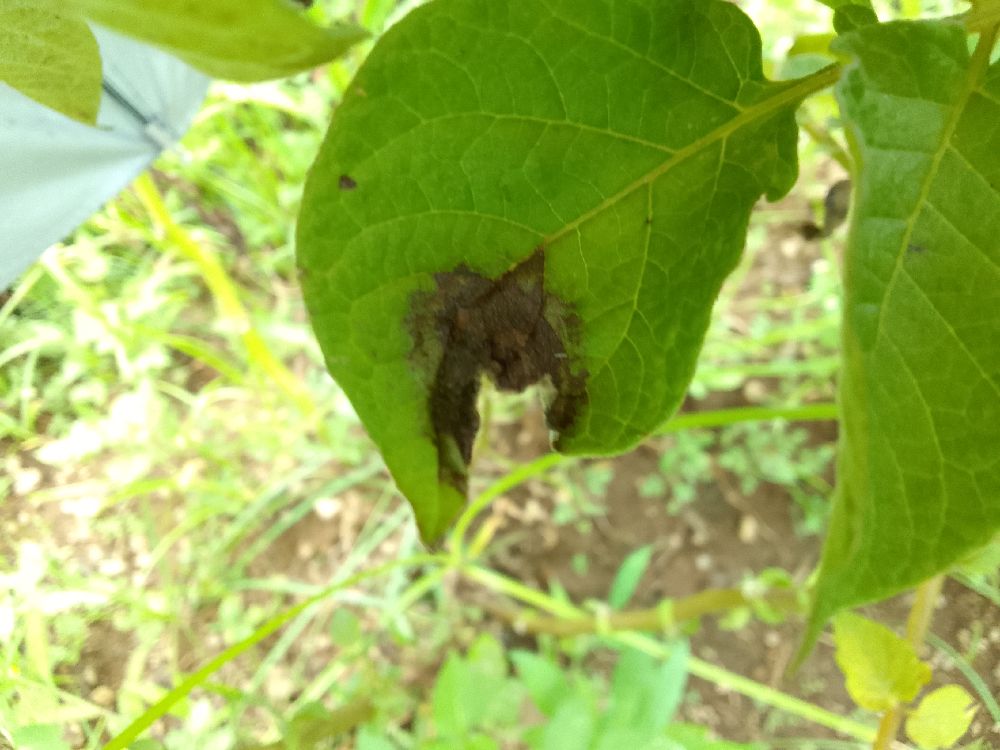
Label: Late blight